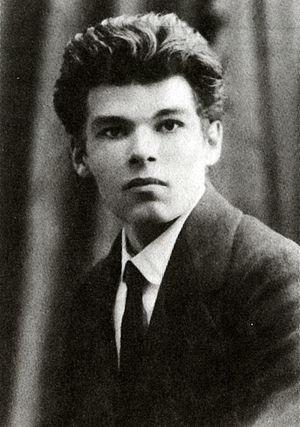
Mykhaïl Semenko, né en 1892 et mort en 1937, est un poète ukrainien.